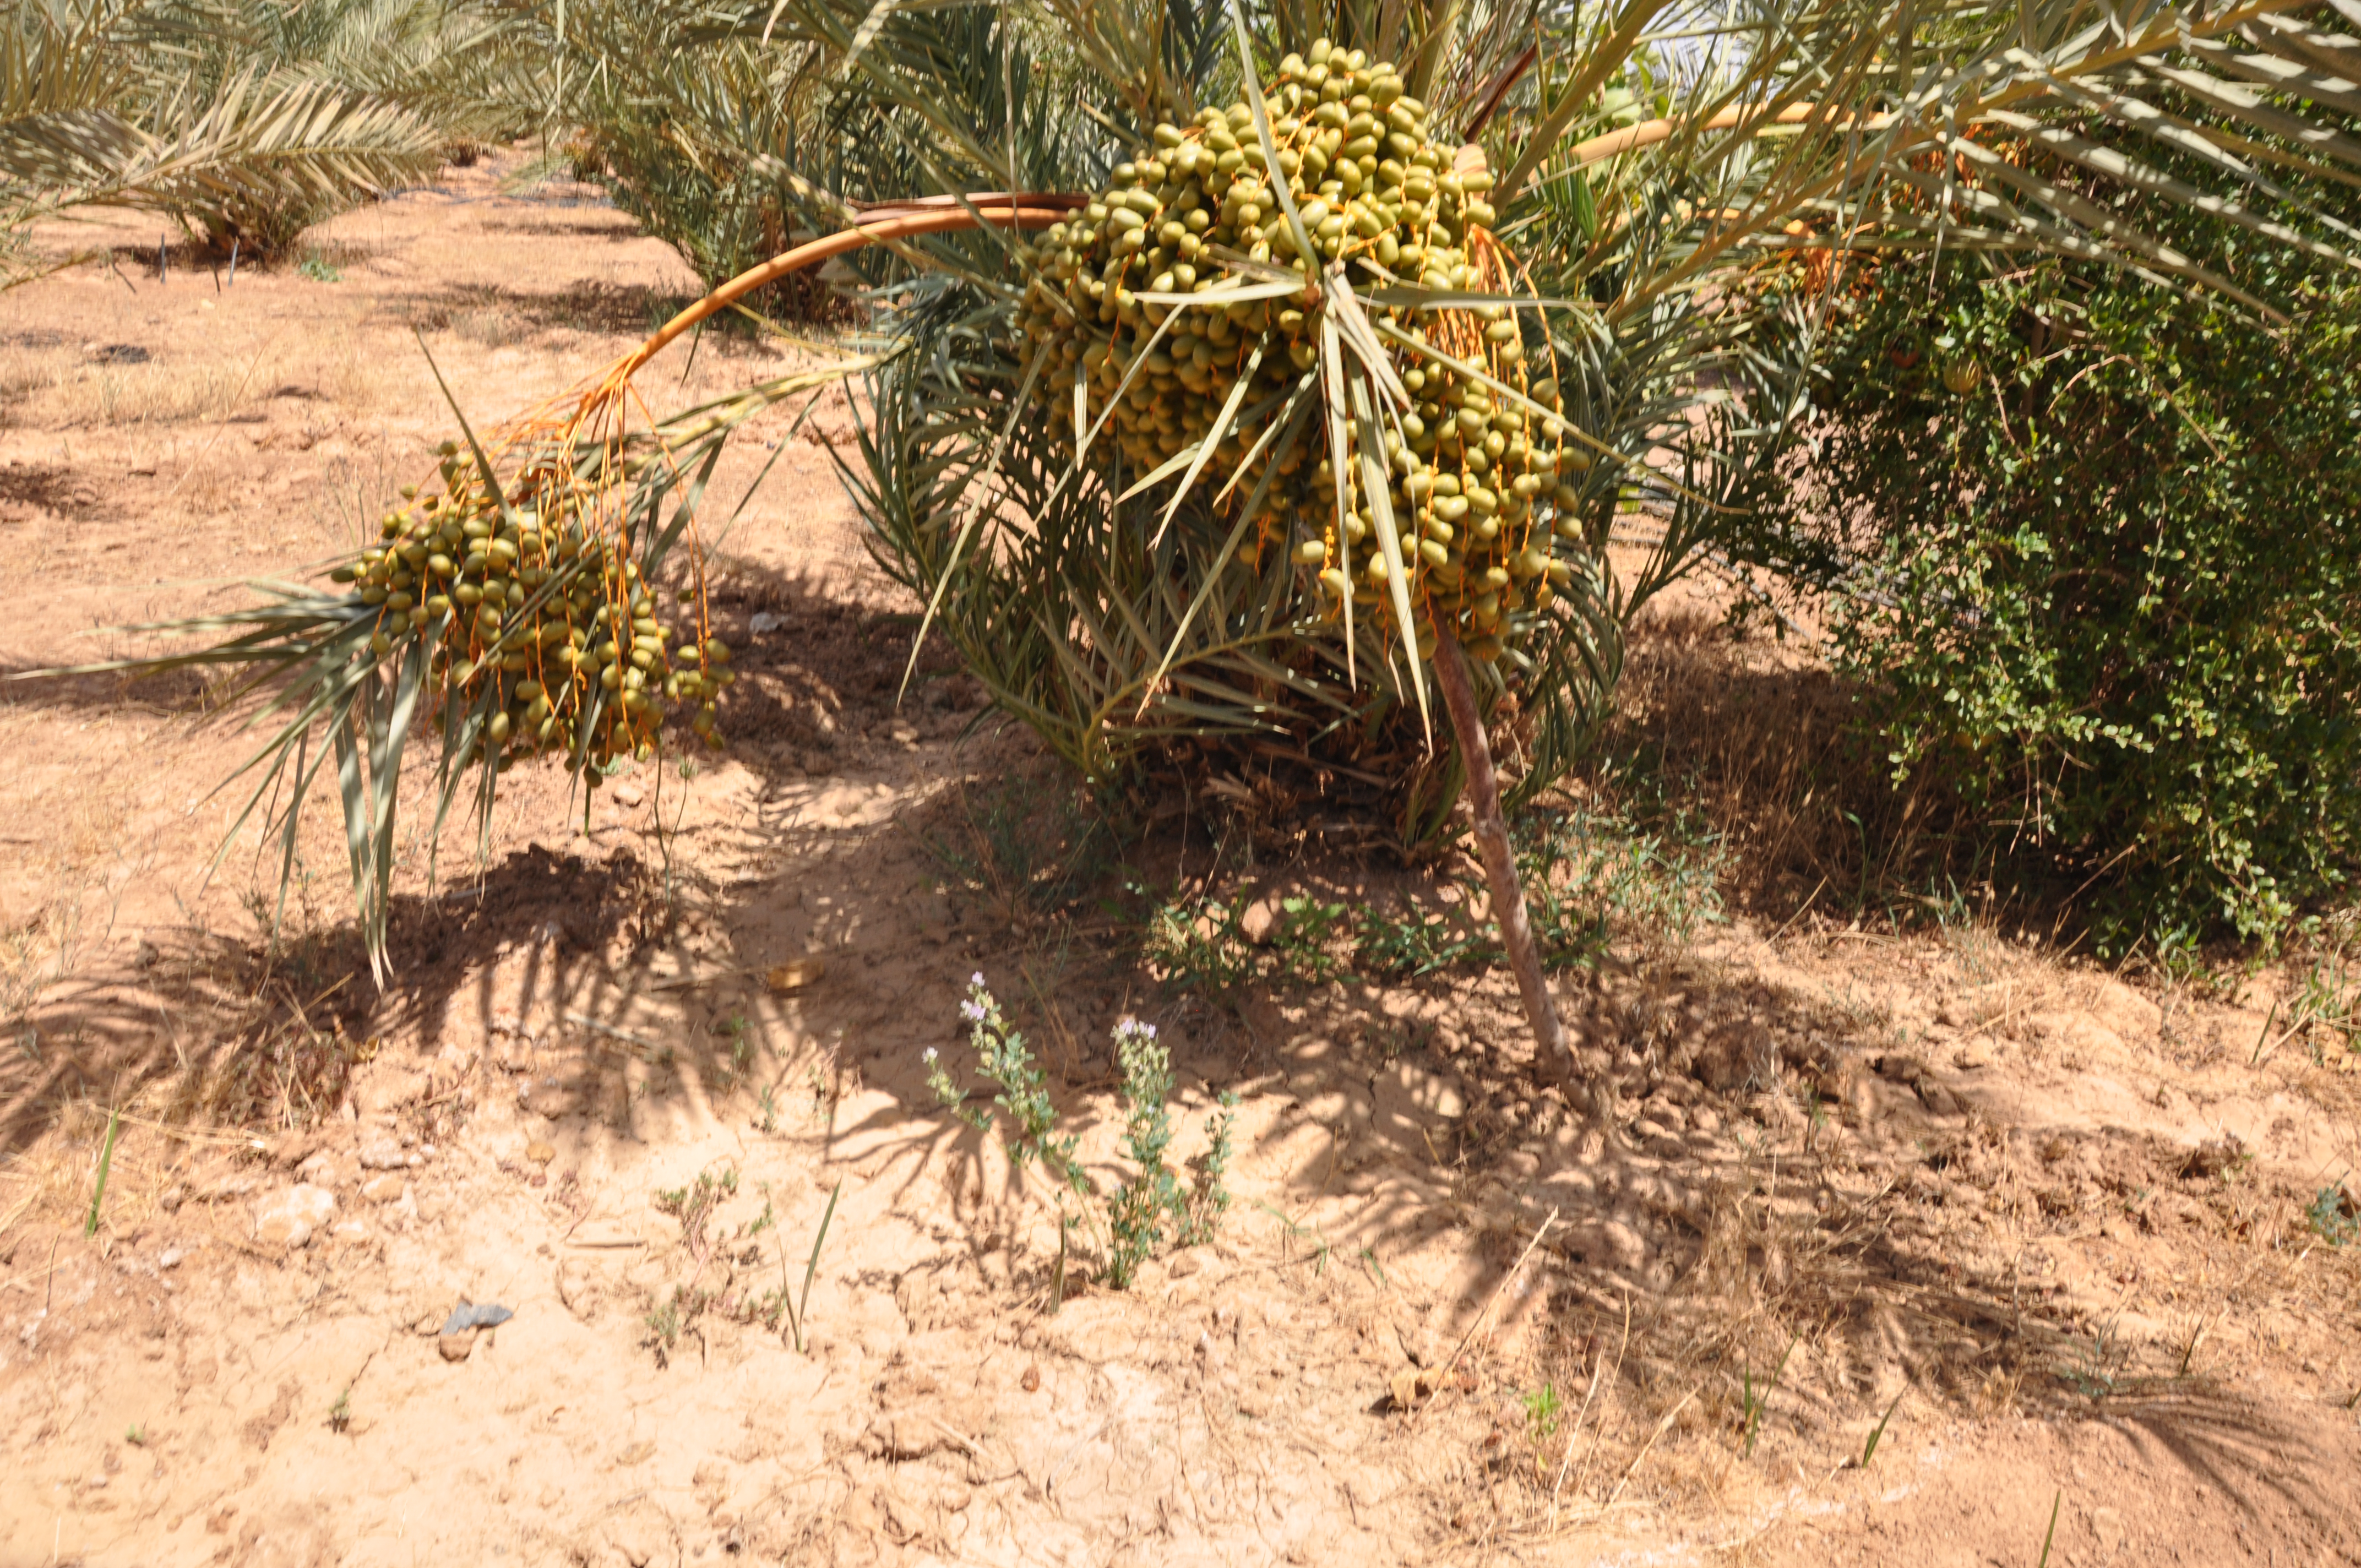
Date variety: Boufagous